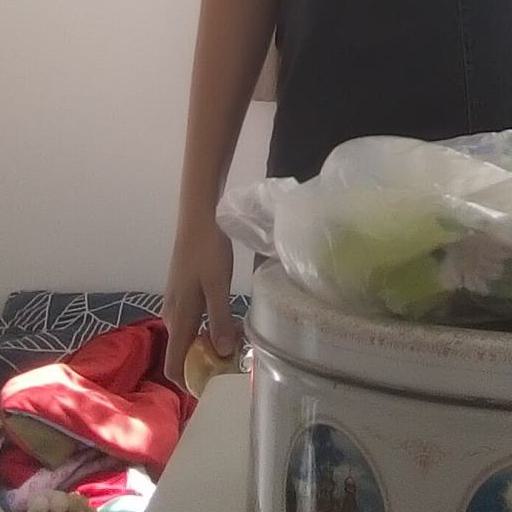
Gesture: no_gesture